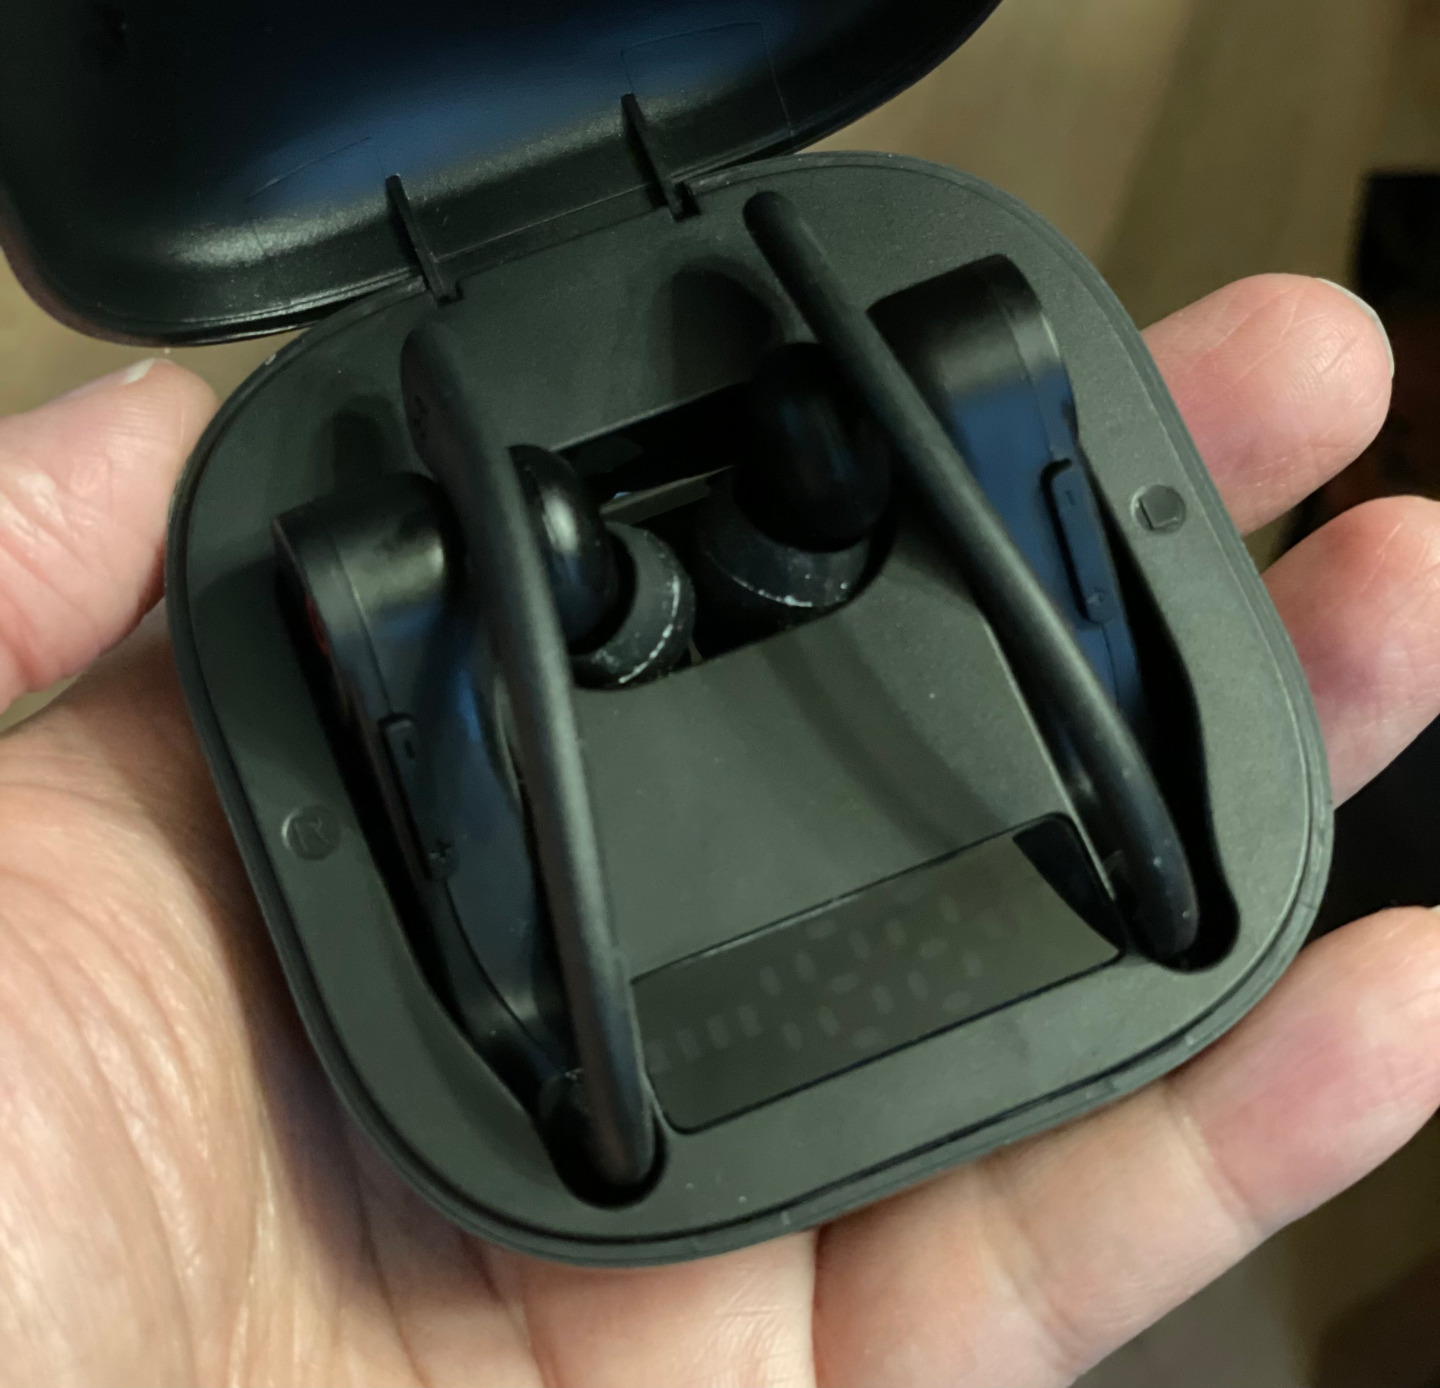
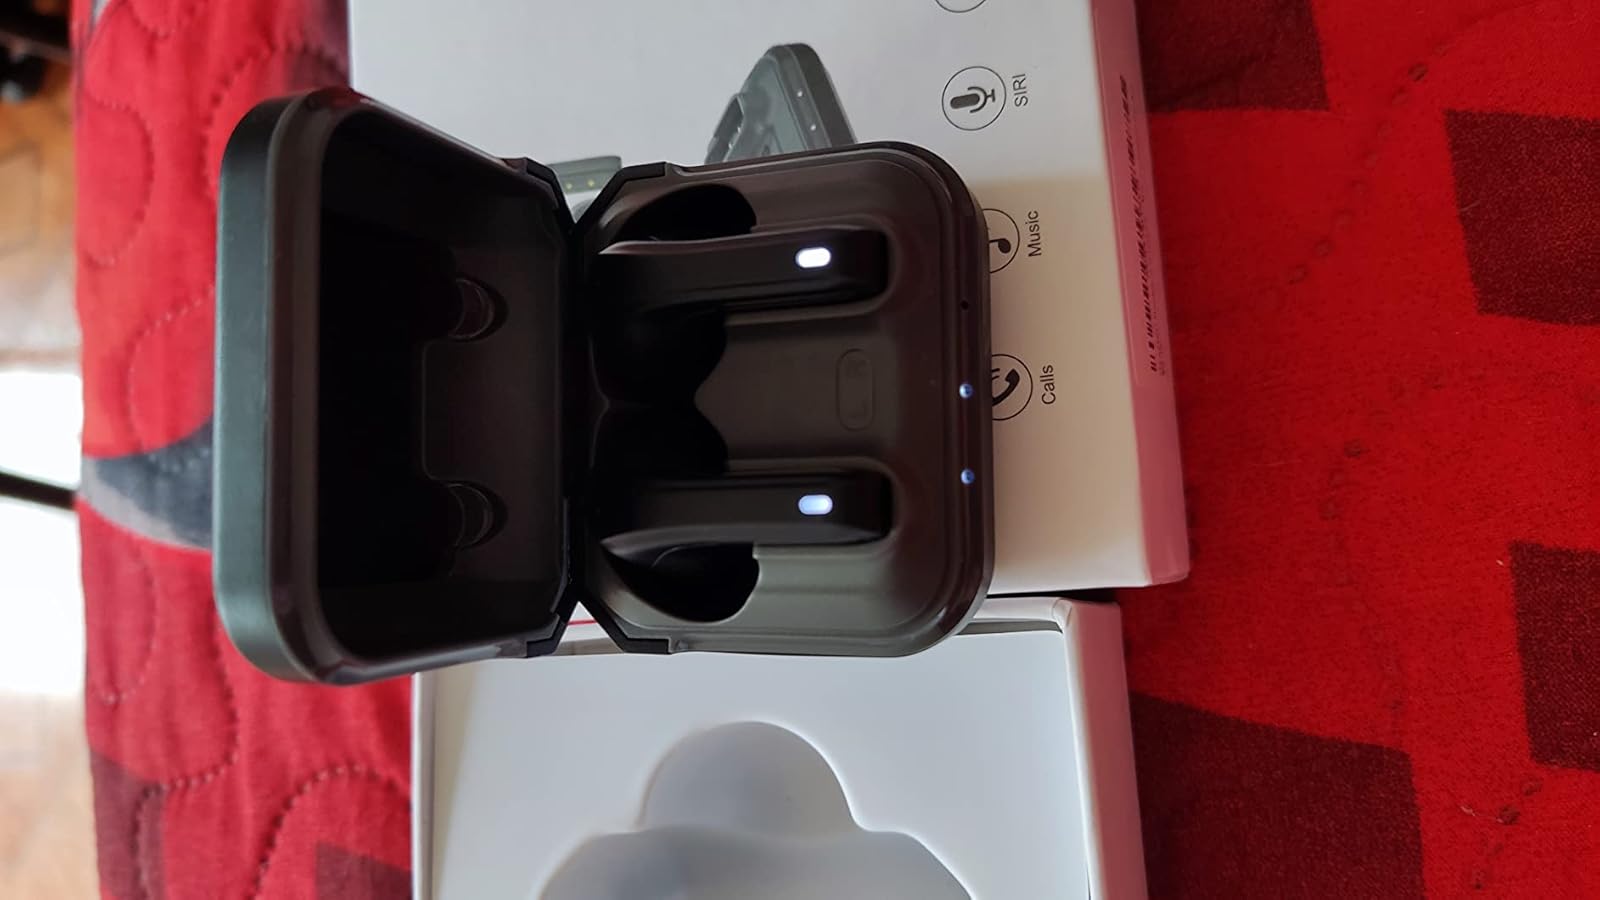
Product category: earbuds
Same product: no